Laurent Lantieri

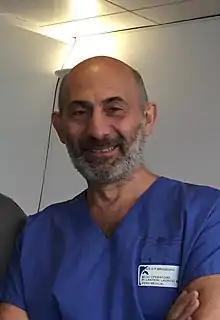
Laurent Lantieri

Laurent Lantieri is a French plastic surgeon who is a pioneer in the field of face transplantation. He performed the first second and third full face transplants. He was the first person to do a second face transplant on the same patient in 2018.